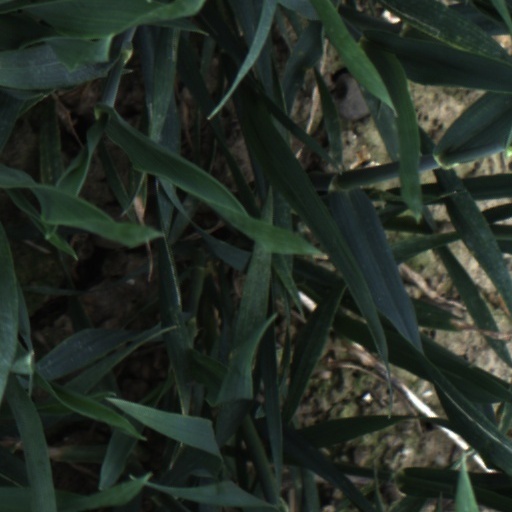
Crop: wheat